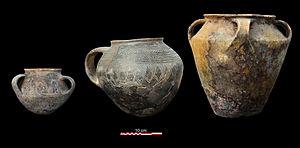
Exemples de vases à anses armoricains de l'âge du Bronze, conservées au musée de Penmarc'h (Finistère).
La culture des Tumulus armoricains est une culture de l'âge du Bronze, localisée à l'ouest de la péninsule armoricaine, dans une région communément appelée la Basse-Bretagne. Elle est connue à travers plus d'un millier de sépultures recouvertes ou non d'un tumulus. La renommée de cette culture est due à quelques sépultures d'exception richement dotées des chefs d'alors, contemporains des élites de la culture du Wessex et de la culture d'Unétice. Cette large documentation funéraire est complétée depuis plusieurs années par la découverte d'habitats de nature variée.